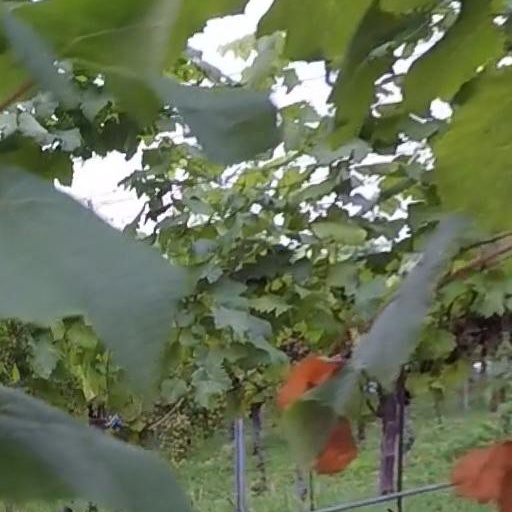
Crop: grape